Phoenician votive inscriptions

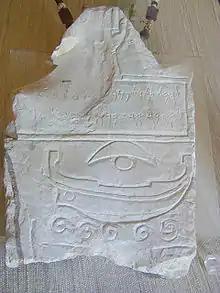
A Phoenician votive inscription on a fragment of a stele with a crescent and a ship over waves

Phoenician votive inscriptions or Punic votive inscriptions are votive inscriptions in the Phoenician and Punic religion, dedicated to a certain god or gods, mostly on stelae. The inscriptions have a standard formula, including the name of the god (or gods), the statement of the vow, the name of the vower and a closing statement. Most of the inscriptions were found in Carthage, and dedicated to Tinnit, Ba"ʿ"al Ḥammon or both.